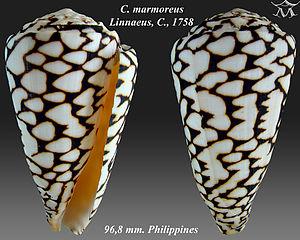
Le genre Conus rassemble à présent 626 espèces de « coquillages ». De très nombreuses espèces fossiles sont également connues. La plupart de ces espèces sont venimeuses et les plus grosses sont dangereuses pour l'homme.